Eliel Saarinen

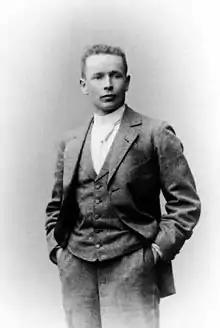
Eliel Saarinen in early 1900s

Gottlieb Eliel Saarinen (August 20, 1873 – July 1, 1950) was a Finnish and American architect, designer, and urban planner. Saarinen worked in a diverse range of styles in his native Finland and, after emigrating in 1923, the United States. He was the father of architect Eero Saarinen and designer Pipsan Saarinen Swanson.